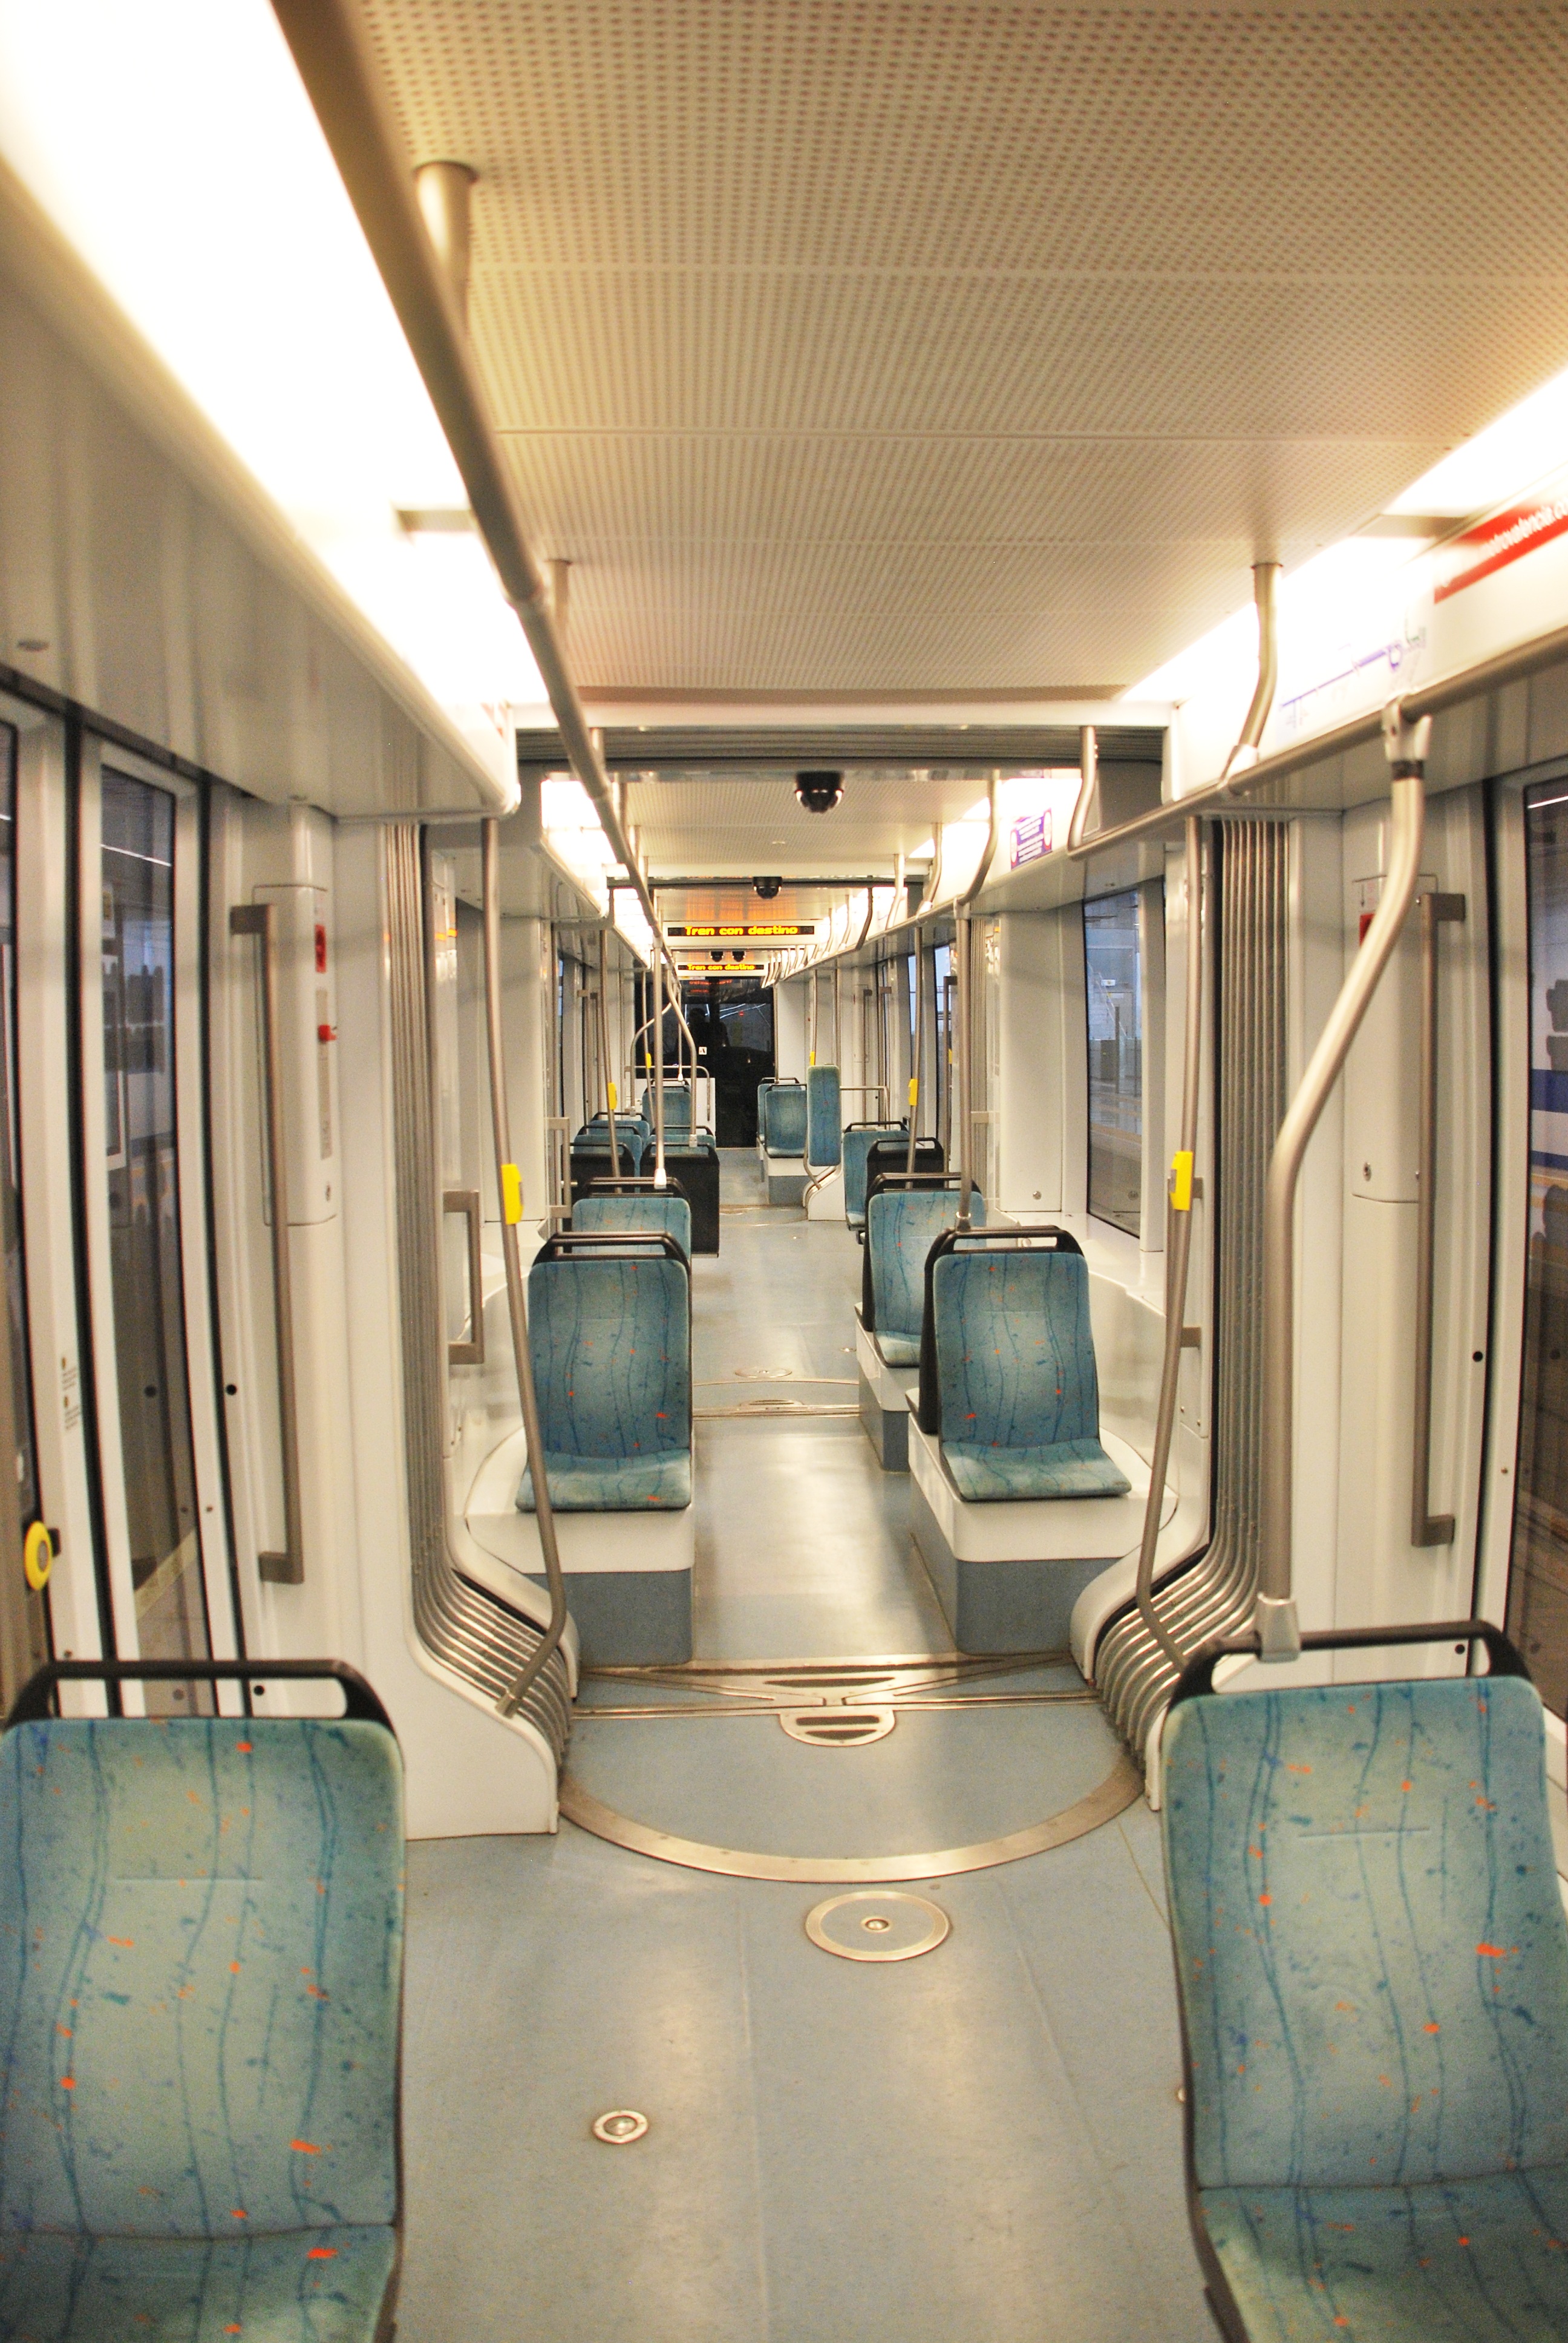
traffic, urban, train, subway, metro, underground, transport, vehicle, empty, metropolitan, public transport, interior design, chairs, inside, public